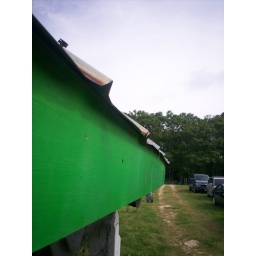
corner of roof against the trees and sky